You Are So Not Invited to My Bat Mitzvah

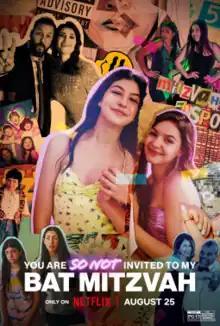
Release poster

You Are So Not Invited to My Bat Mitzvah is a 2023 American coming-of-age comedy-drama film directed by Sammi Cohen, written by Alison Peck, and produced by Adam Sandler, Tim Herlihy, Leslie Morgenstein, and Elysa Koplovitz Dutton. Based on the 2005 young adult novel of the same name, the film stars Sandler and his wife, Jackie Sandler, as well as their daughters, Sadie and Sunny Sandler. It also stars Samantha Lorraine, Idina Menzel, Dylan Hoffman, Sarah Sherman, Dan Bulla, Ido Mosseri, Jackie Hoffman, and Luis Guzmán. It tells the story of two best friends whose bat mitzvah plans go awry as they fight for the attention of the same popular boy.